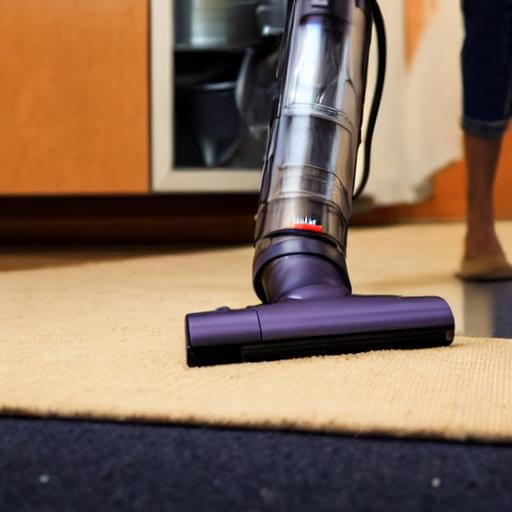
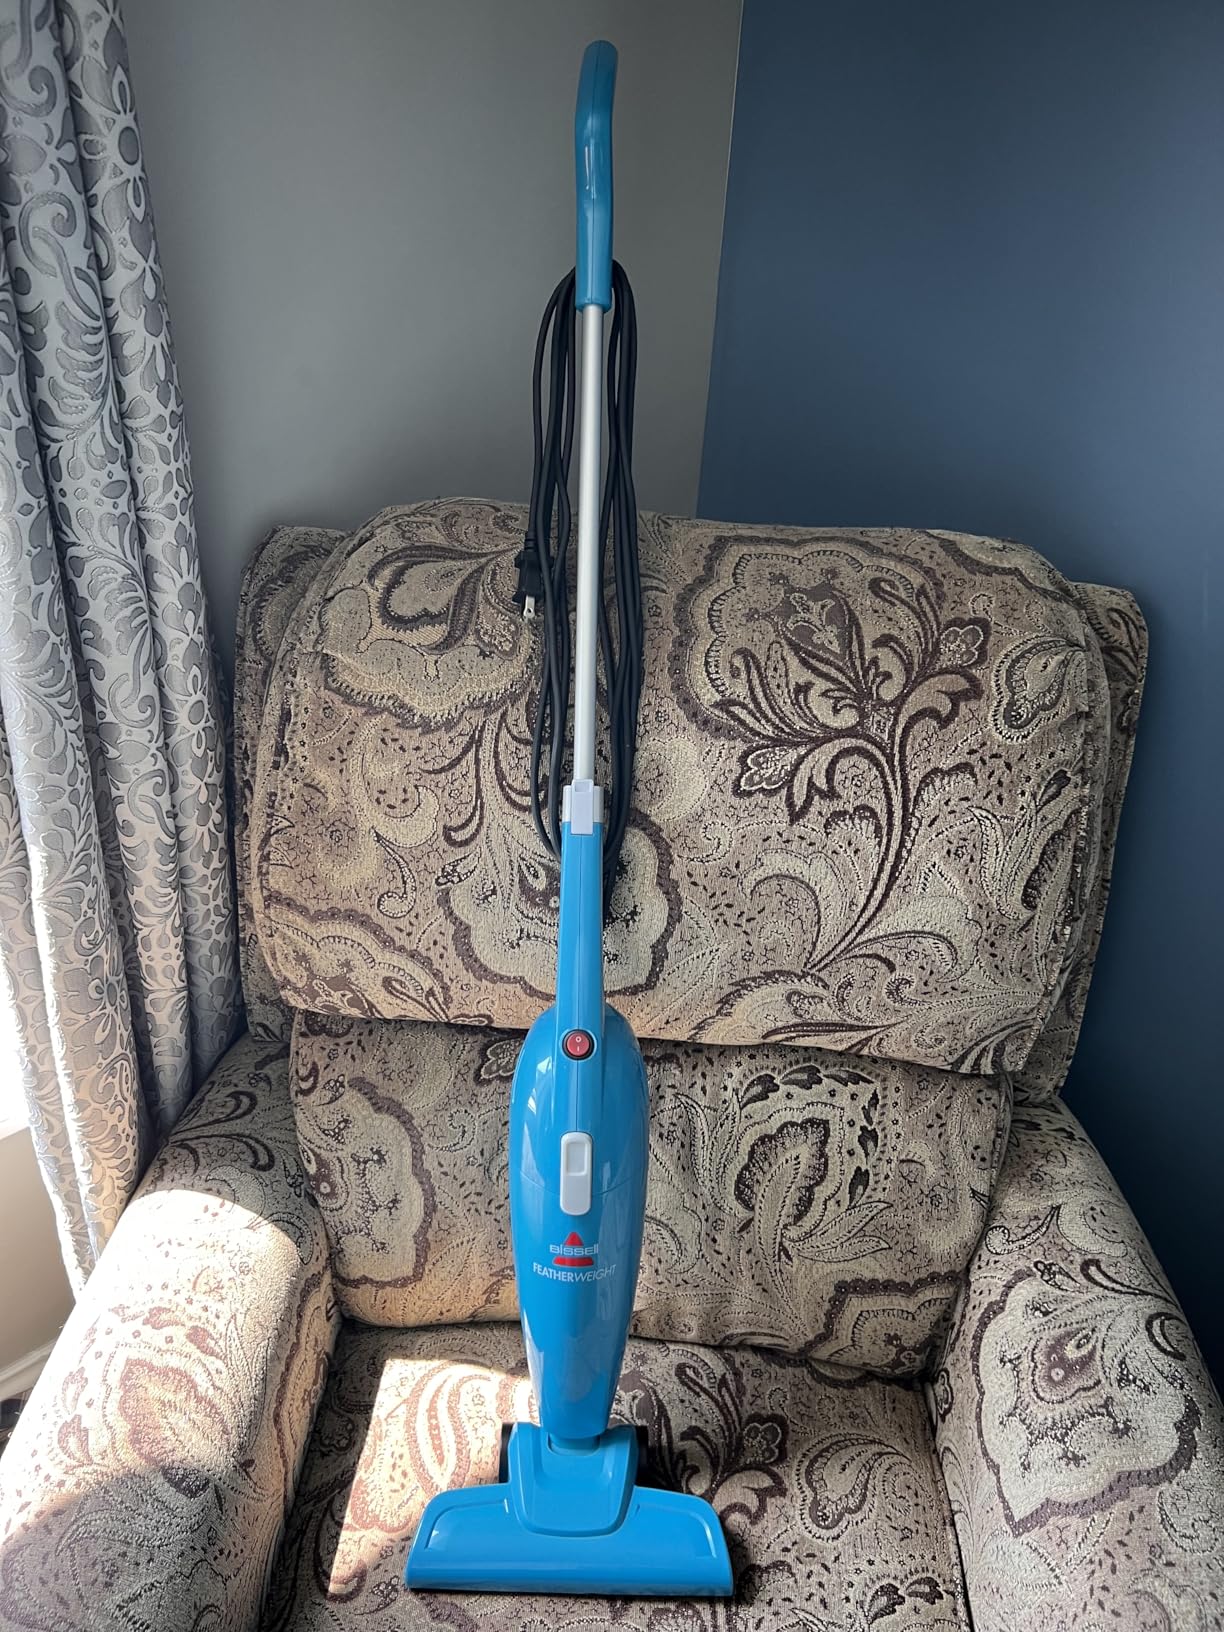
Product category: items_vacuum
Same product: no